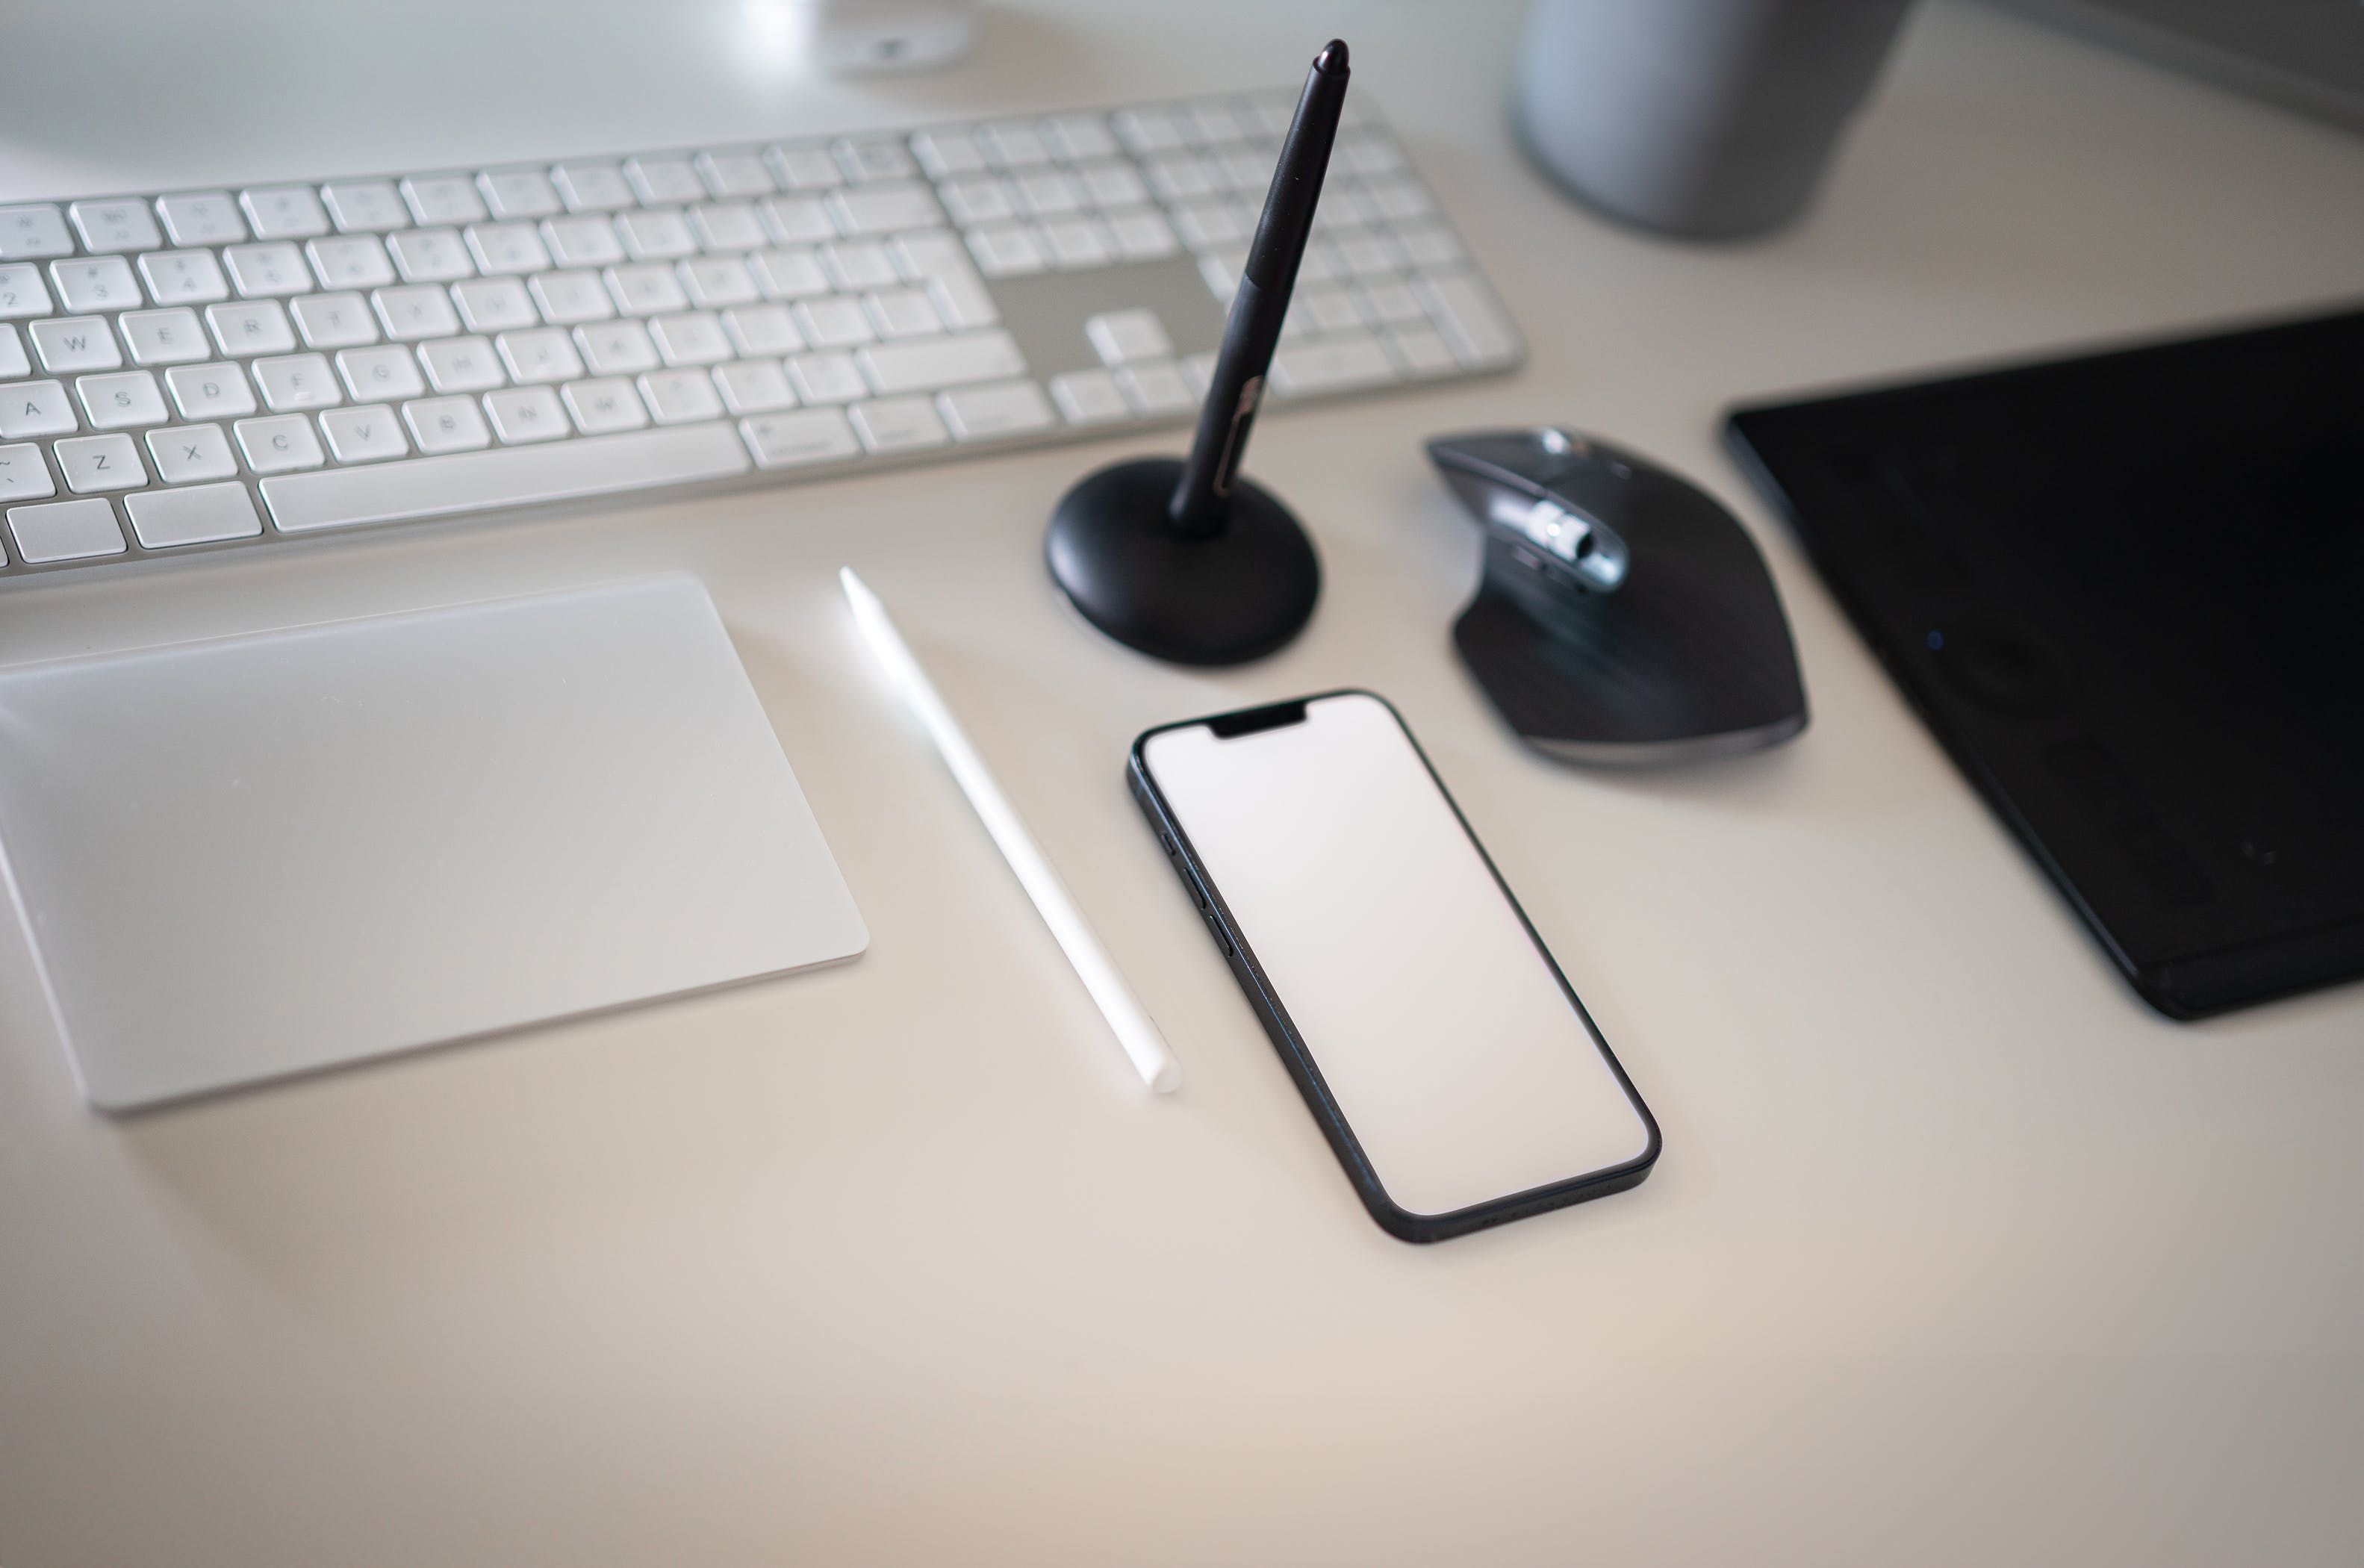
phone, computer, peripheral, personal computer, input device, computer keyboard, table, office equipment, desk, space bar, gadget, Office instrument, computer hardware, font, Laptop accessory, communication device, output device, laptop part, technology, electronic device, composite material, netbook, personal computer hardware, mouse, office supplies, computer component, computer accessory, computer desk, multimedia, laptop, electronic instrument, tablet computer, writing desk, electric blue, portable communications device, numeric keypad, wire, cable, display device